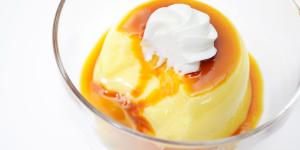
flan de maicena sin horno